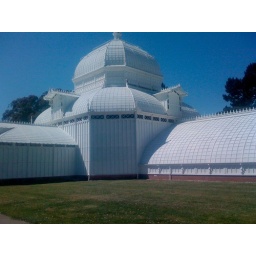
the plants are light sensitive, mostly being kept in the under brush in forests so the glass was coated to control the light.